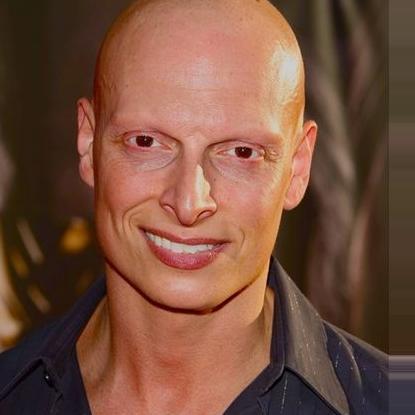
Age: 36